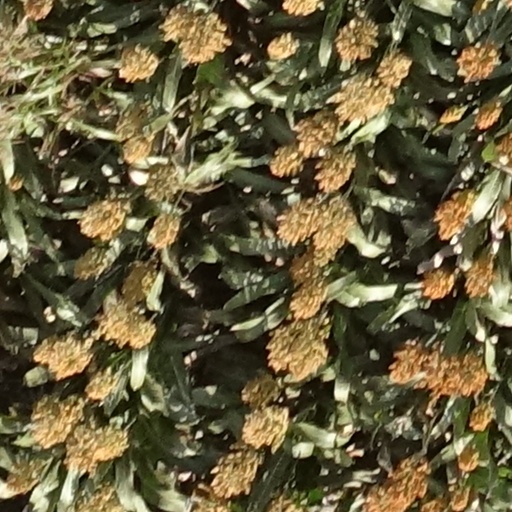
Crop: sorghum